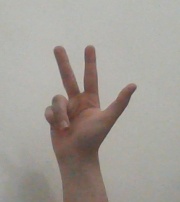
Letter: al